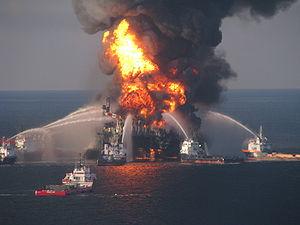
Président : Barack Obama